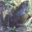
Label: frog